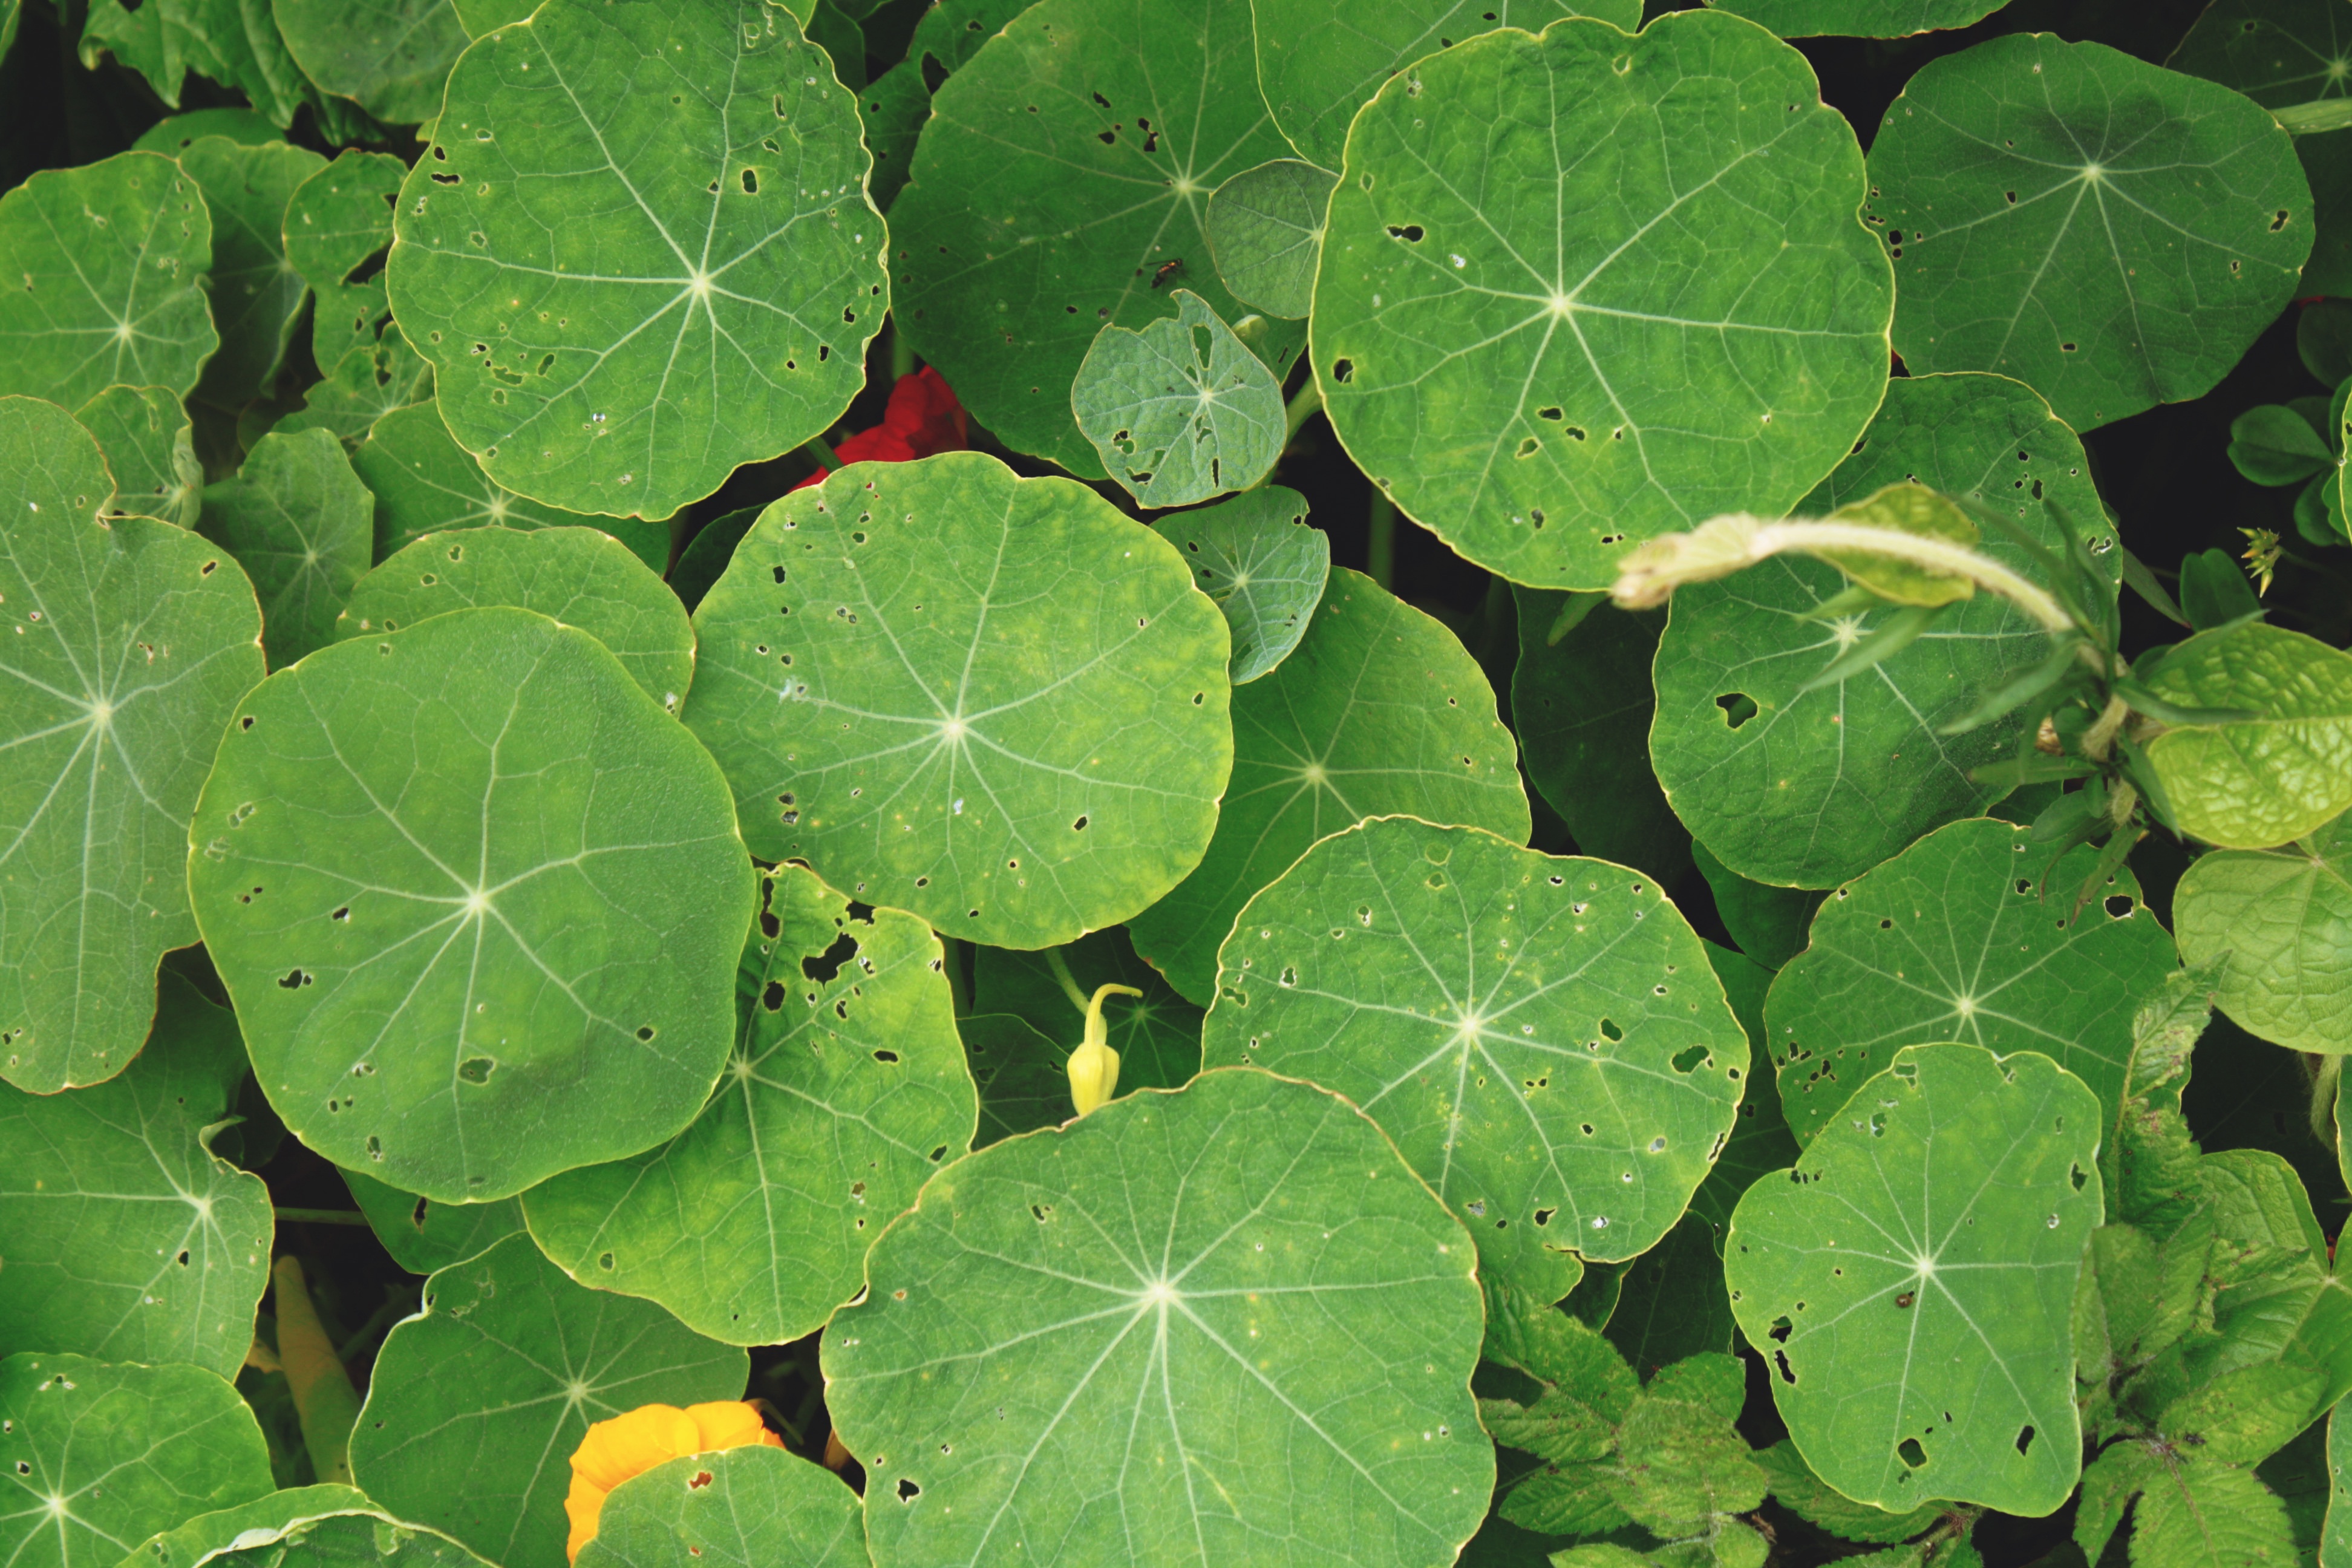
plant, leaf, flower, green, produce, ivy, botany, flowering plant, centella asiatica, annual plant, land plant, apiales, centella